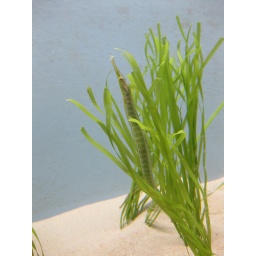
pipe fish (i think) hiding by standing in the sea grass